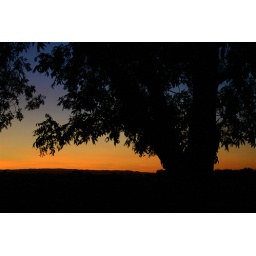
walnut tree near county road 98